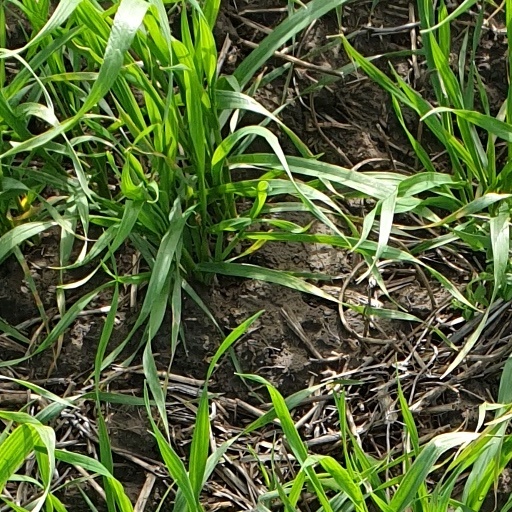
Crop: wheat